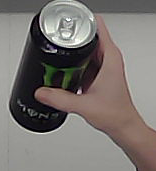
Product: monster_energydrink